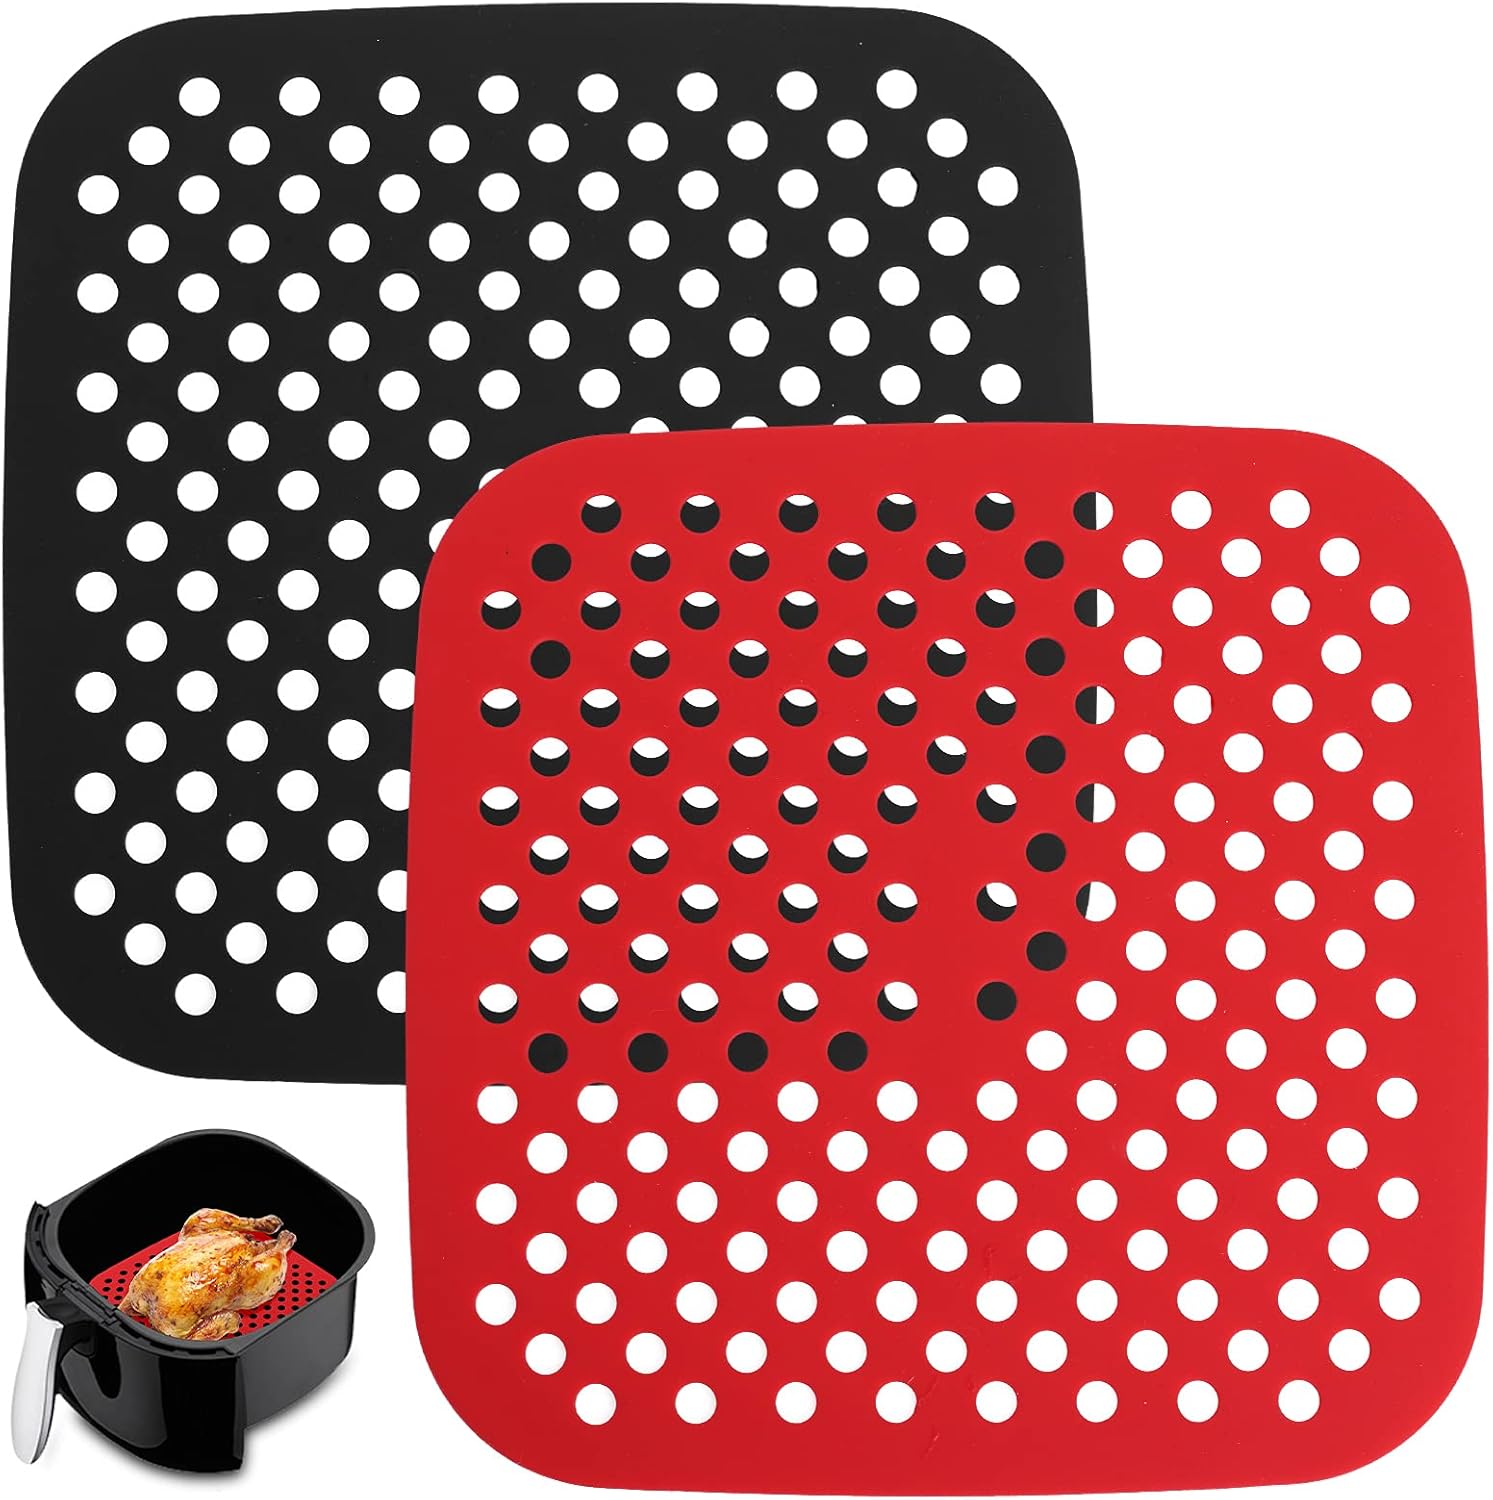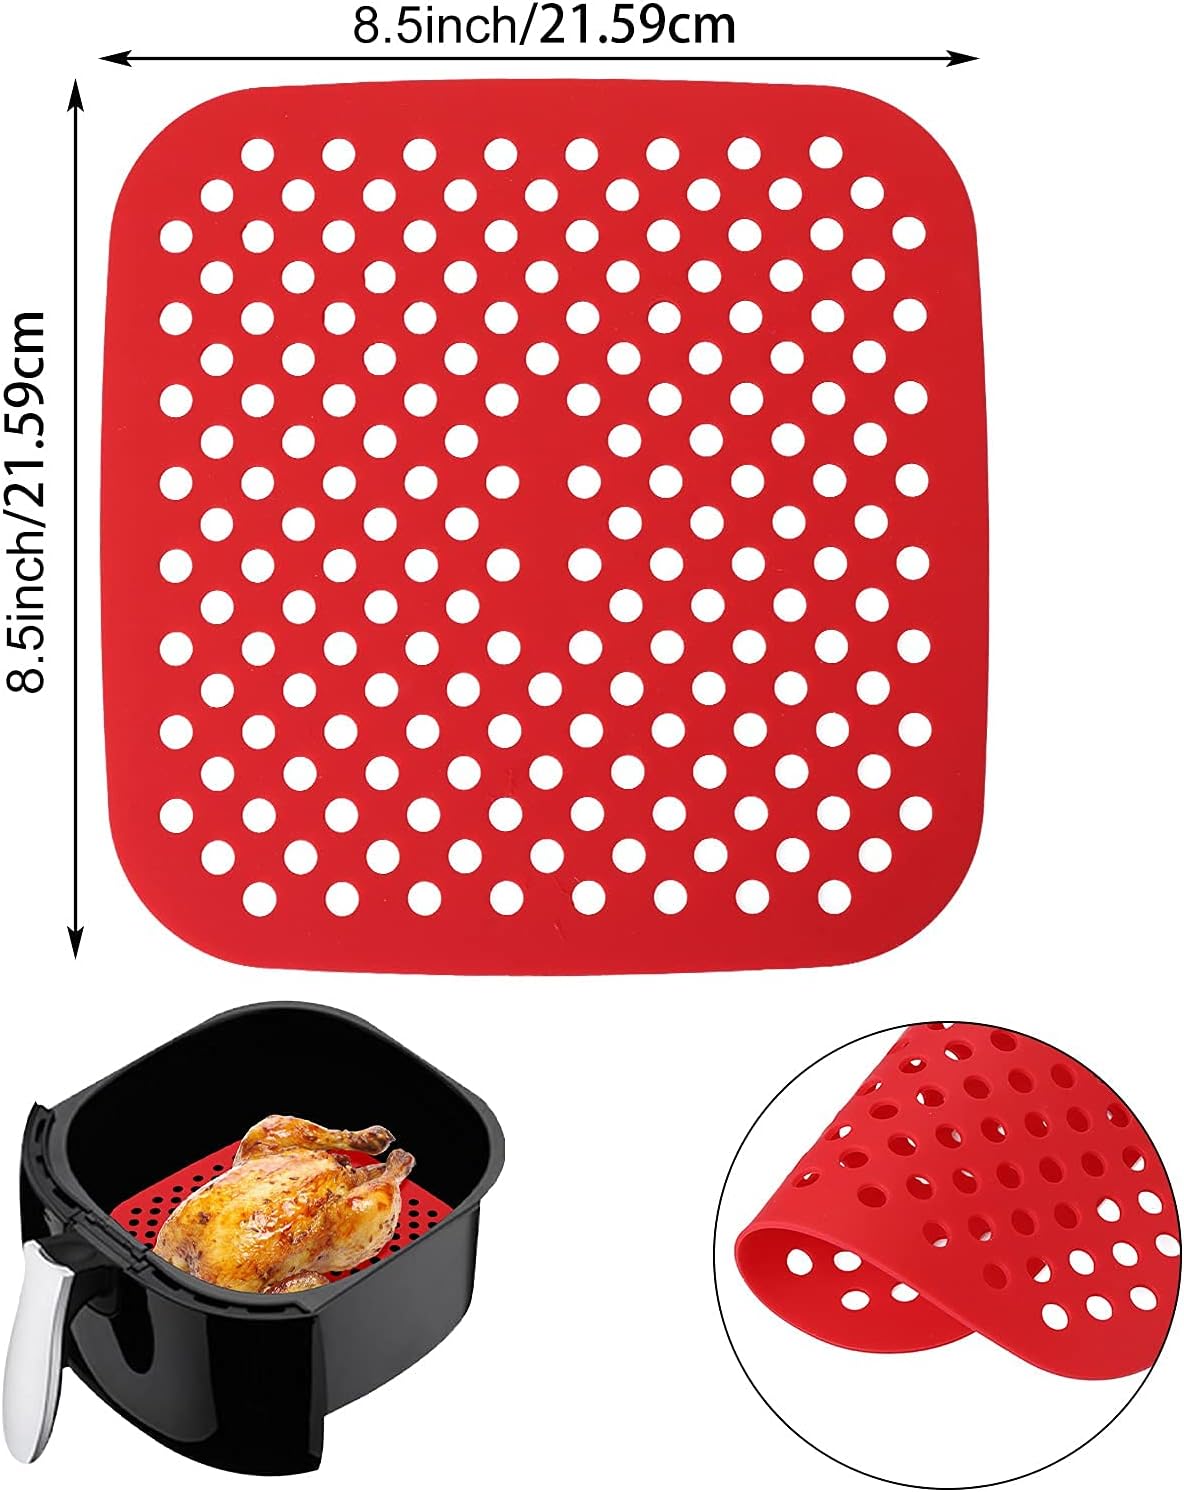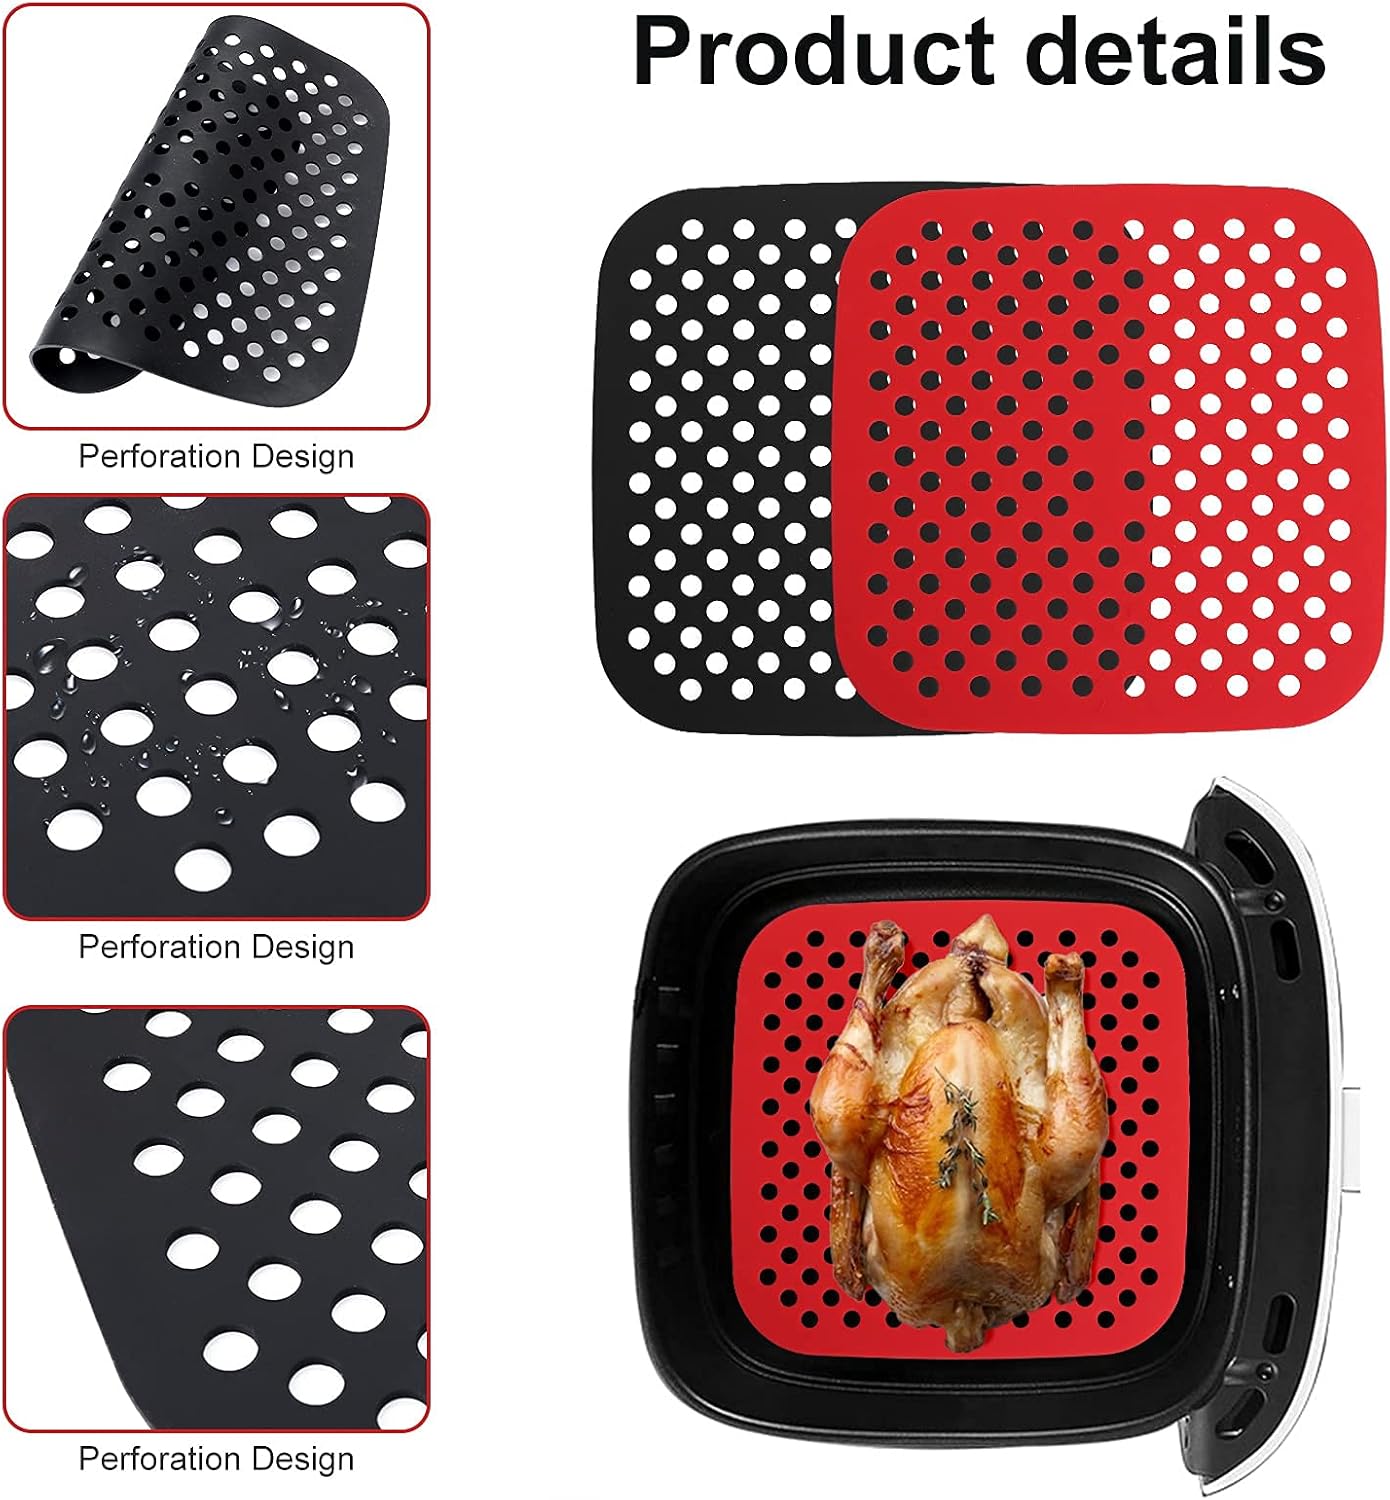
ASTER Air Fryer Liners Reusable 8.5 Inch Square Ninja Air Fryer Accessories | Air Fryer Basket For Ninja, NUWAVE, Instant Pot, POWER XL, CHEFMAN, Gourmia and More (2Pack)
Category: Amazon Home
IN YOUR Kitchen Helper, Won Your Lover Let every corner of the kitchen be filled with love Features 100% Premium,Food-Grade Silicone Protects Your Air Fryer Basket and Stops Food From Sticking Flexible Design Fits Round Baskets Heat Resistant Up to 430 F Degrees Phthalate, PFOA and BPA Free! Reusable Eco-Friendly Material Saves Trees Specification Size: 8.5*8.5inch Color: Black+Red Material: Premium, BPA free, food-grade silicone Package Includes Two Pack of 8-Inch Round Air Fryer Liners (Red/Black) NOTICE 🔔 1.Do not clean the crisper plate when it is too hot. 🔔 2.Do not rub with the rough abrasive cloth or metal balls, the replacement crisper plate. 🔔 3.Can put the dishwasher to clean. It’s better for you to wash it by dish-washing cloth.
Features: SAVING MONEY & CONVENIENCE: With this reusable air fryer liners, you no longer have to buy a lot of parchment paper. The air fryer lining is designed to protect your air fryer basket and prevent food from sticking to it. | REUSABLE: The air fryer tray is made of high-quality silicone with strong toughness, which is very soft and not easy to deform, reusable and has a long service life. | MAXIMUM AIR FLOW DESIGN – ninja air fryer accessories feature a perforated design to ensure maximum air flow around food items for even heat distribution. | EASY TO CLEAN: Just wash by hand or put accessories for air fryer in the dishwasher for added convenience. | PACKAGE INCLUDES: 2 pcs 8.5 inch square silicone pads, 1 pcs black + 1 pcs red, the diameter both are 215mm, and the thickness is 2mm. Please confirm the size you need before buying.